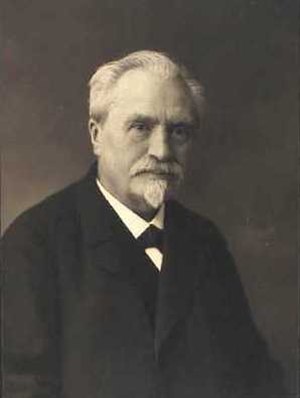
Martin Clarentius Gertz
Martin Clarentius Gertz, ofte forkortet M.Cl. Gertz, var en dansk filolog, professor i klassisk filologi og skolemand.